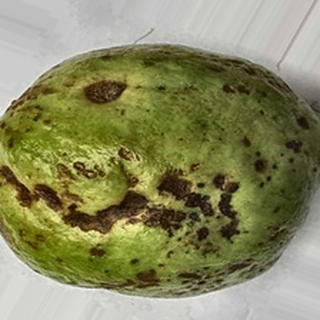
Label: guava_anthracnose